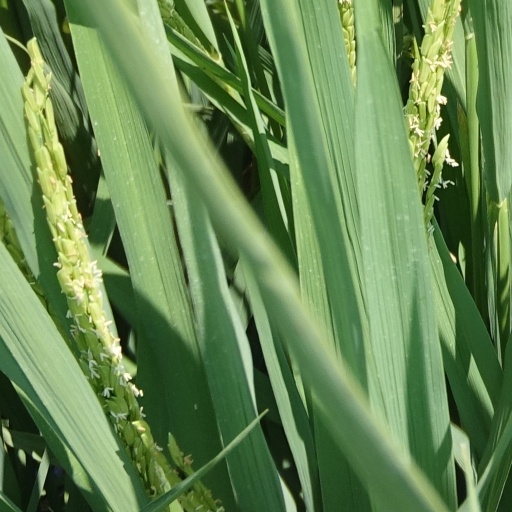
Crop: rice